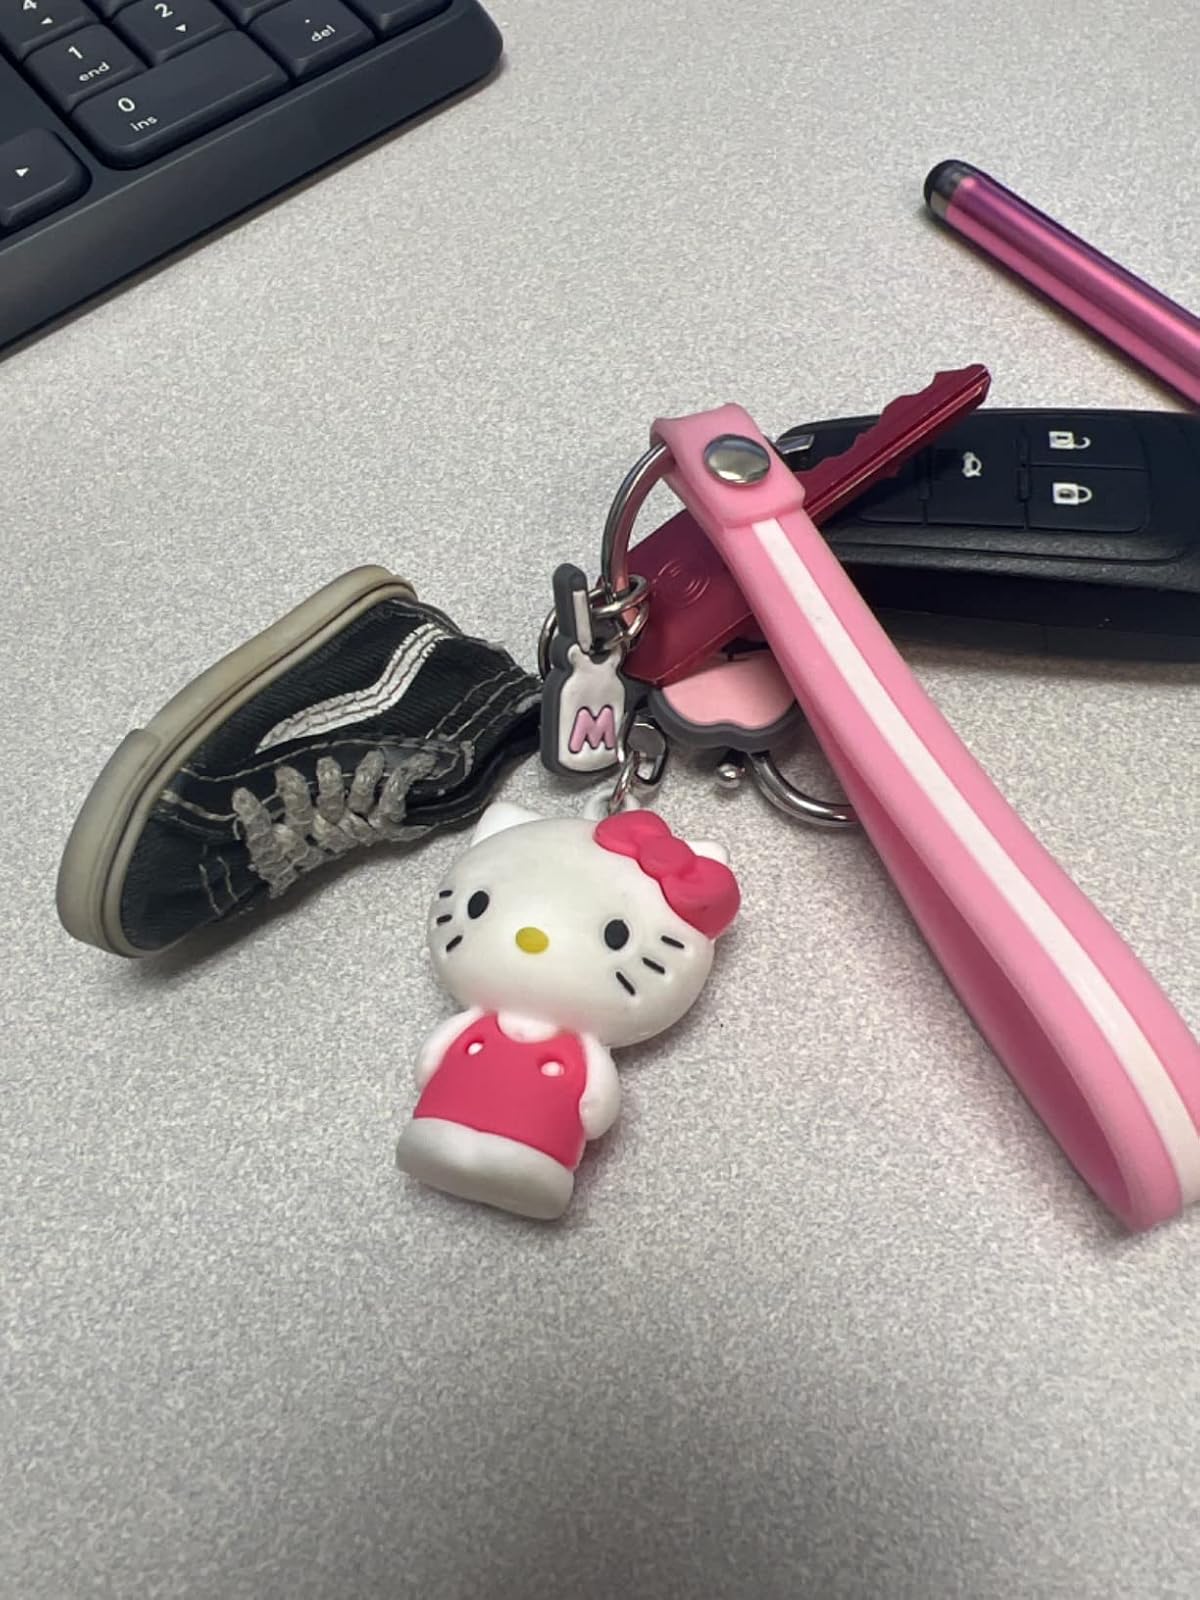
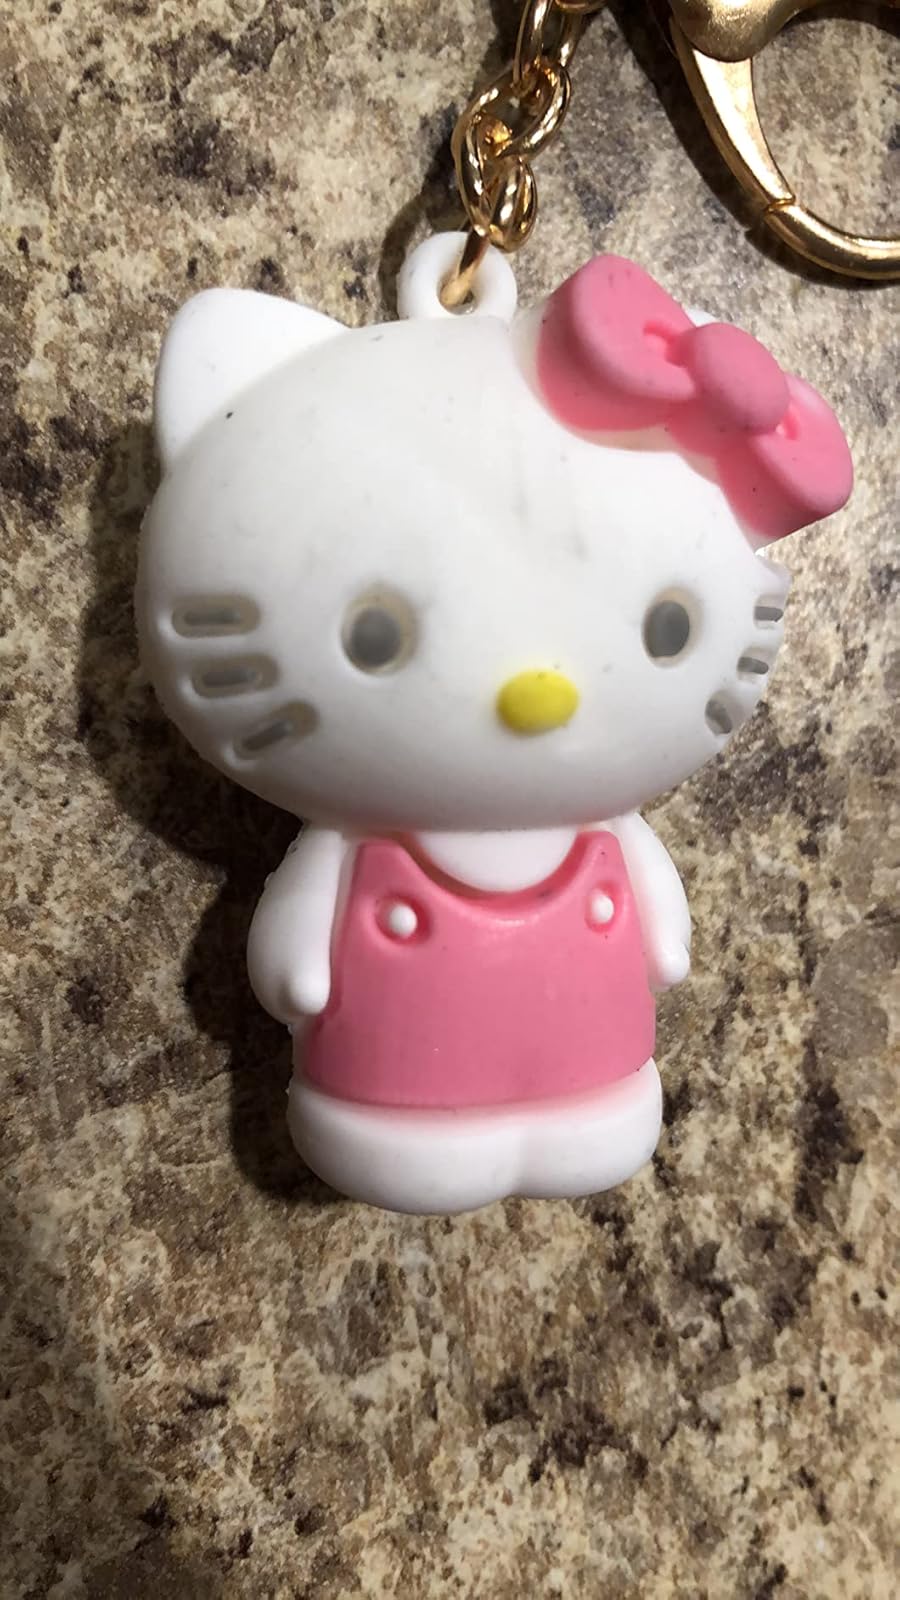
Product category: accessories_keychain
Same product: yes